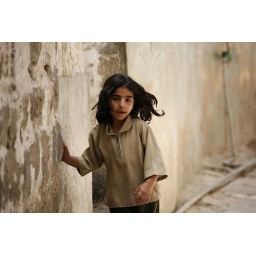
Young unveiled girl in the street - Yemen